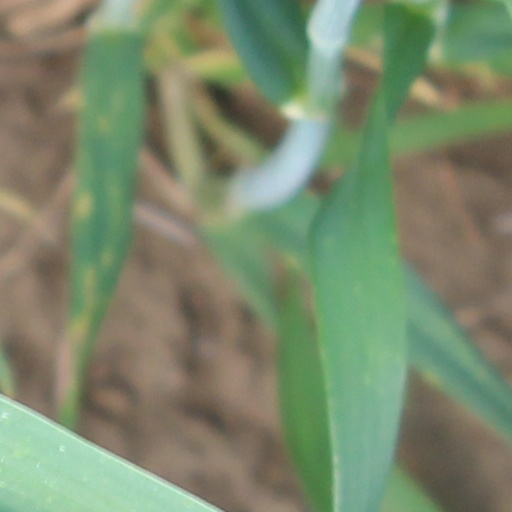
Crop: wheat